Hugh Grant

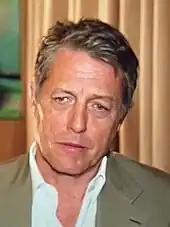
Grant in 2021

Grant was featured in the Wachowskis' and Tom Tykwer's epic science fiction film "Cloud Atlas" in 2012, playing six different dark characters. In the same year, Grant lent his voice to the Aardman stop motion animation "The Pirates! Band of Misfits". He reunited with Lawrence again for a dramedy film "The Rewrite" (2014), starring opposite Marisa Tomei. The film received mixed-to-positive reviews, while Grant's performance was praised by many critics; director Quentin Tarantino has stated that the film is one of his favourites of the year and called Grant a "perfect leading man".